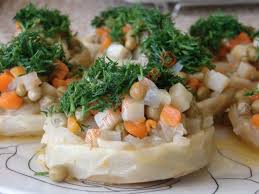
Yemek: enginar